Smothered (film)

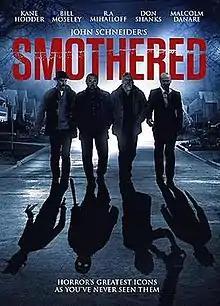
Theatrical release poster

Smothered is a 2016 horror comedy directed and written by John Schneider. The film stars Kane Hodder, Bill Moseley, R. A. Mihailoff, Malcolm Danare, and Don Shanks as several horror icons that find themselves the focus of a murderous hunt.